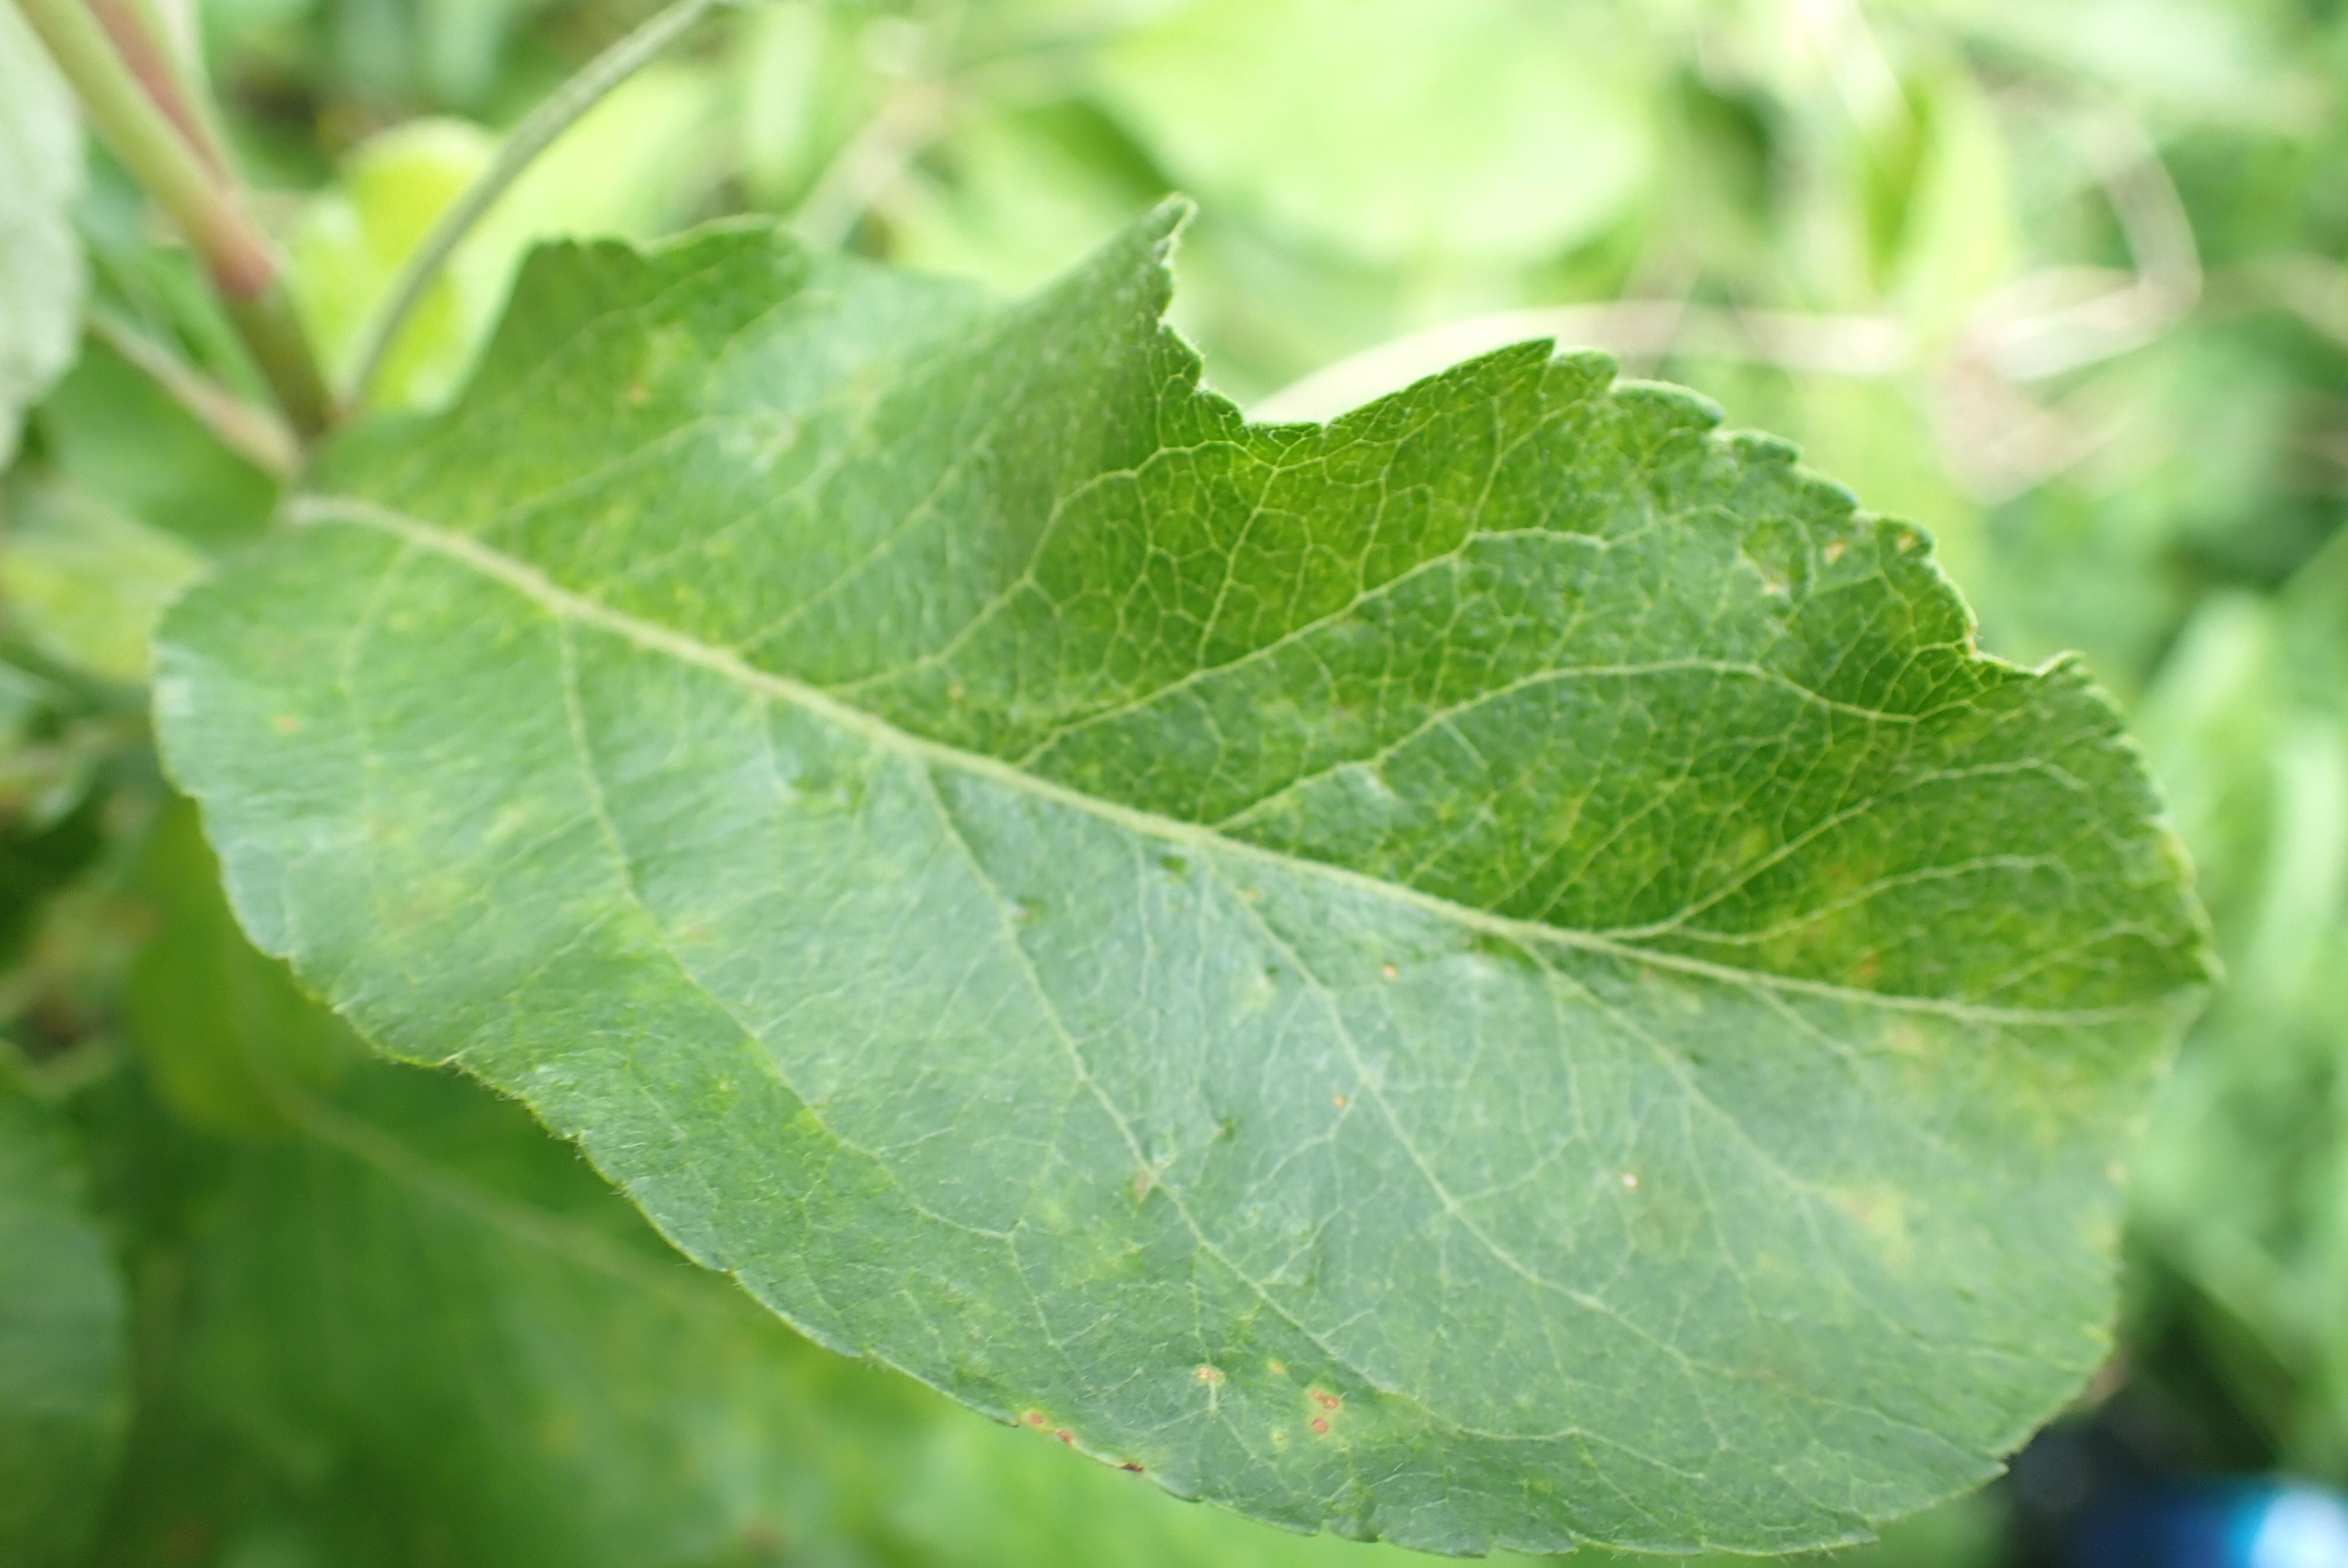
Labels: scab